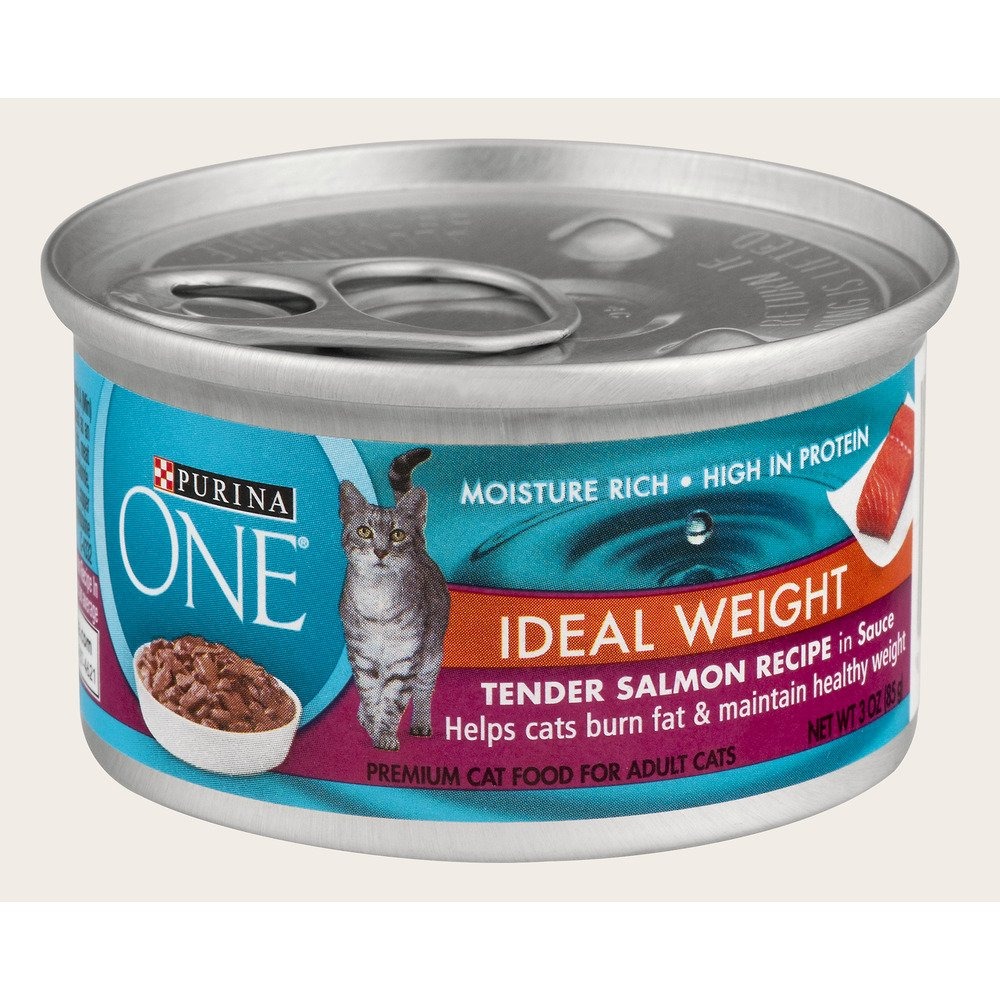
Item Name: ONE Healthy Metabolism Cat Food, Tender Salmon Recipe, 3 oz- Purina
Bullet Point 1: Natural
Bullet Point 2: Meat/Poultry/Seafood First Ingredient Claim
Value: 3.0
Unit: Fl Oz

Price: 1.29